Eurovision Song Contest 1985

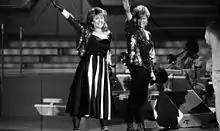
Hanne Krogh "(left)" and Elisabeth Andreasson, the members of Bobbysocks, during their Eurovision performance

The contest was held on 4 May 1985, beginning at 21:00 (CEST) and lasting 2 hours and 46 minutes. The event was presented by Swedish singer Lill Lindfors; Lindfors had represented alongside Svante Thuresson, placing second with the song "". Following the confirmation of the nineteen participating countries, a draw was held in Gothenburg on 7 December 1984 to determine the running order (R/O) of the contest.